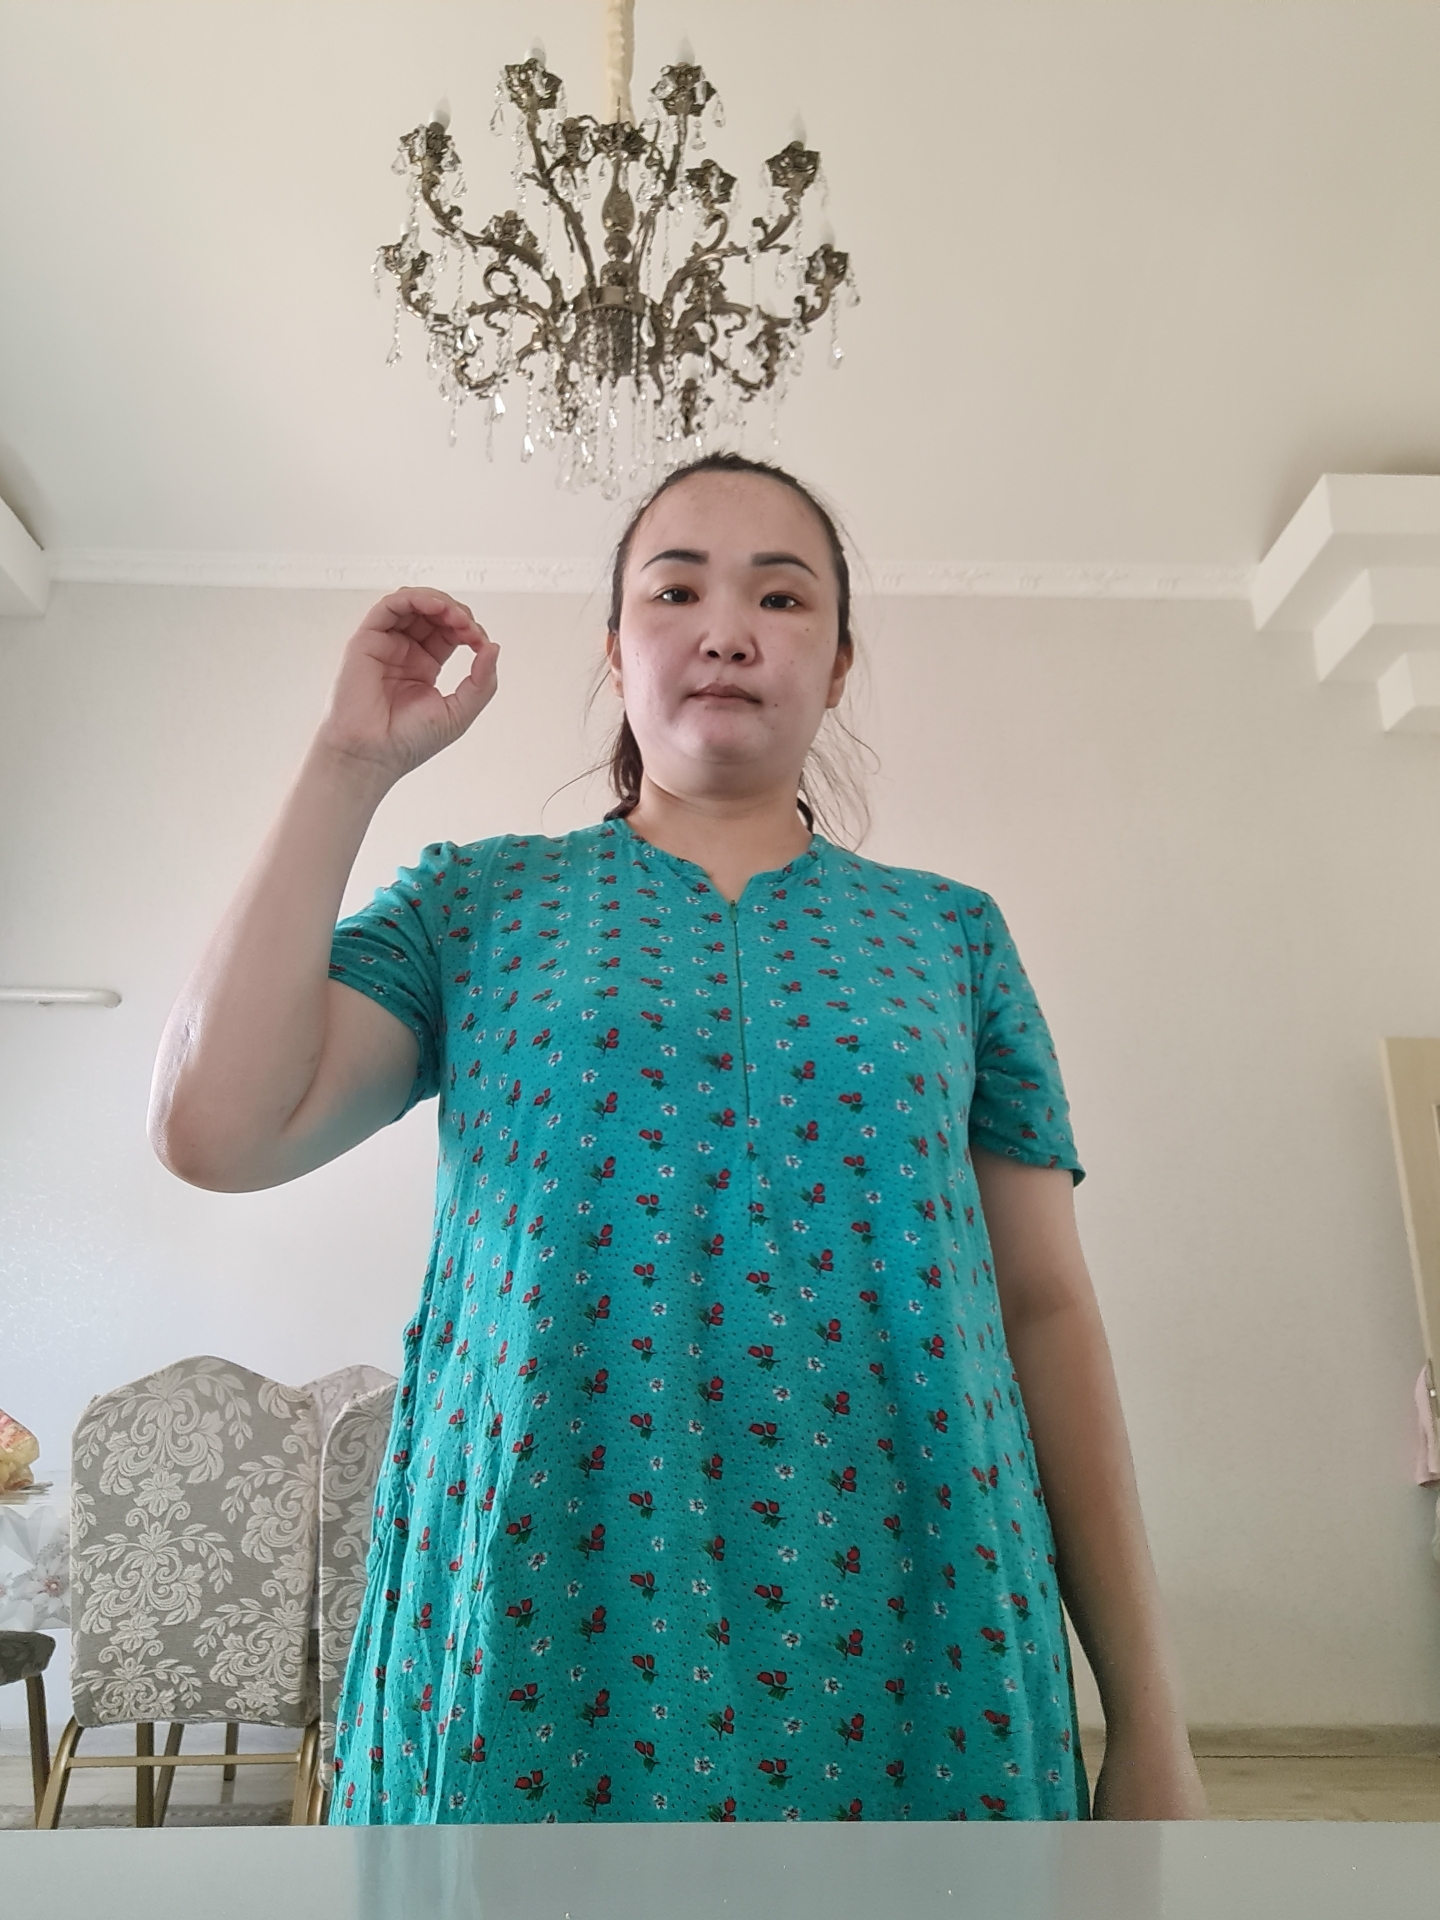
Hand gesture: grip